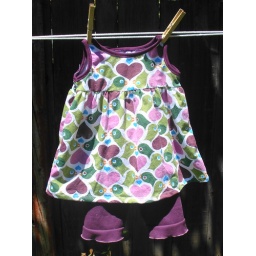
sleeveless dress in soft cotton bird print with matching capri leggings.